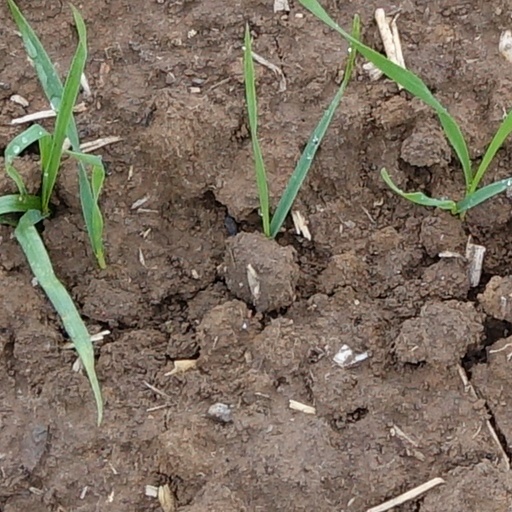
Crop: wheat